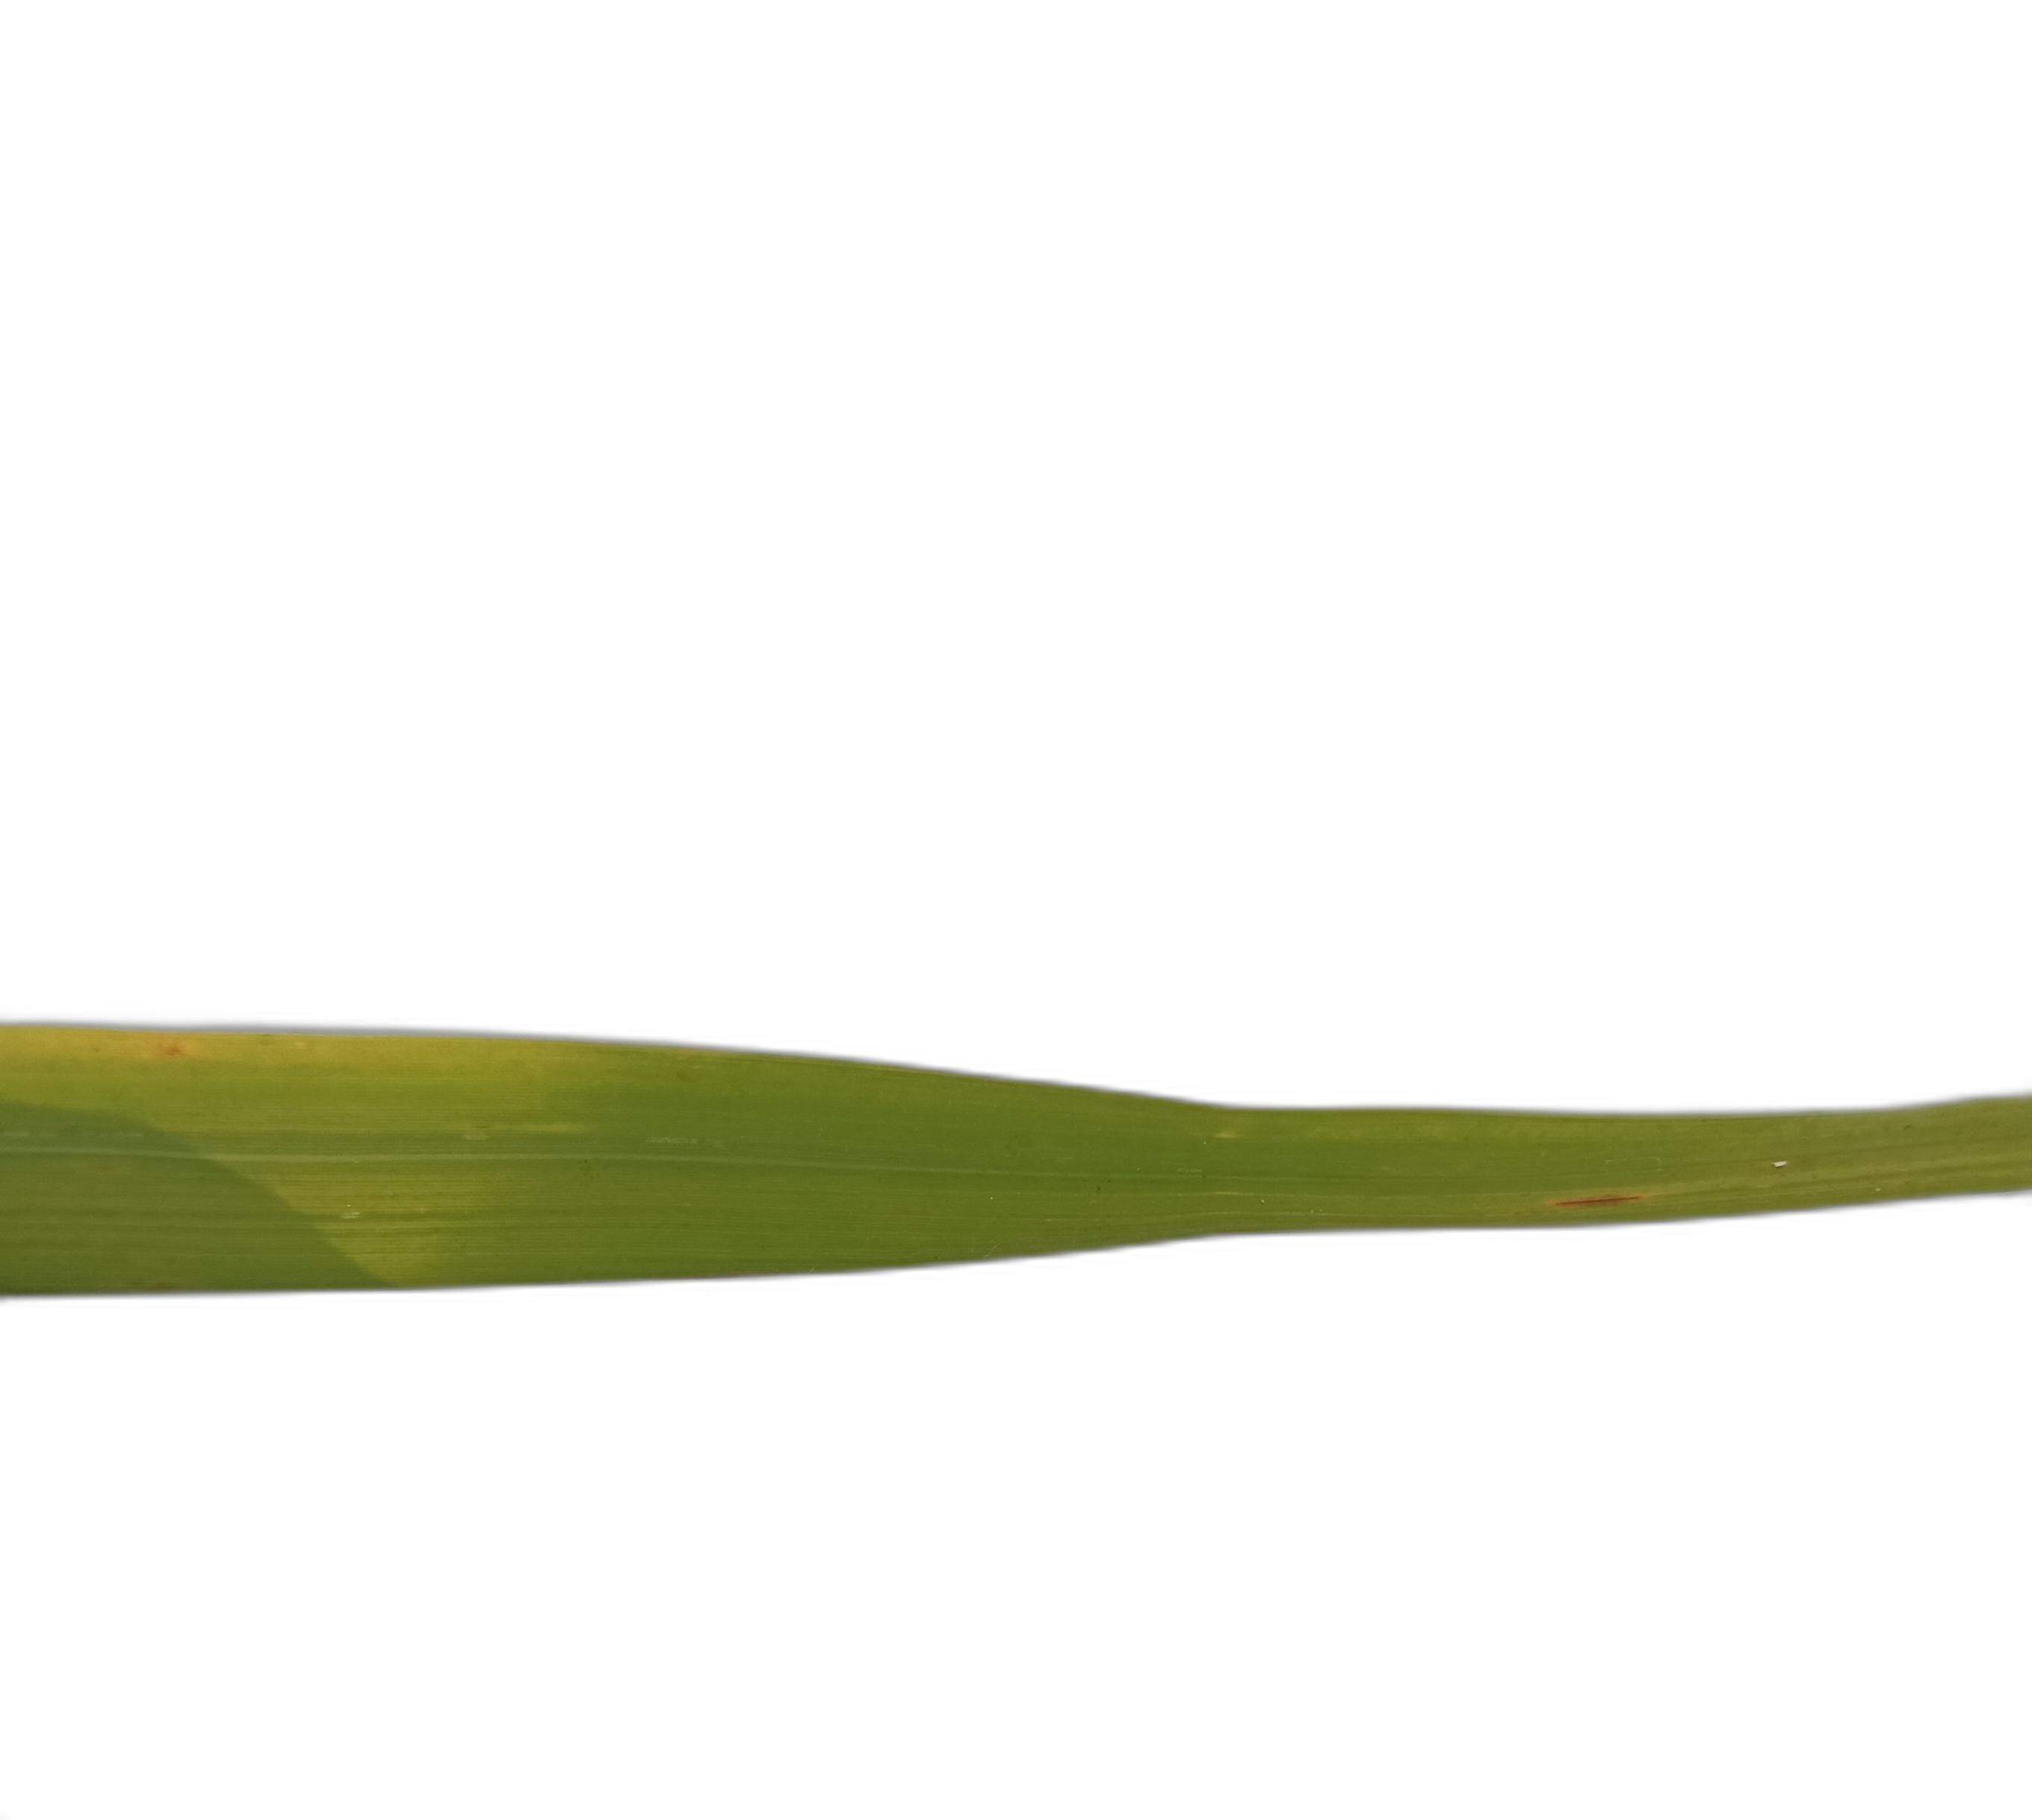
Label: Rice Tungro